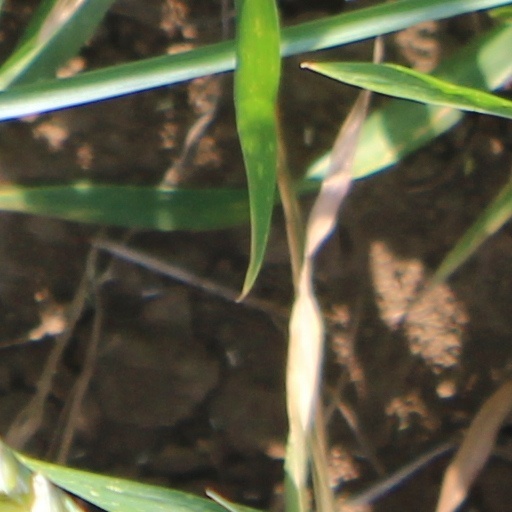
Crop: wheat